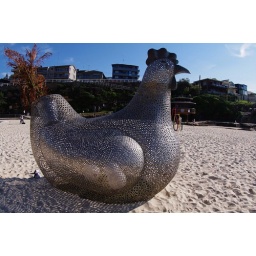
sitting hen by tae_geun yang